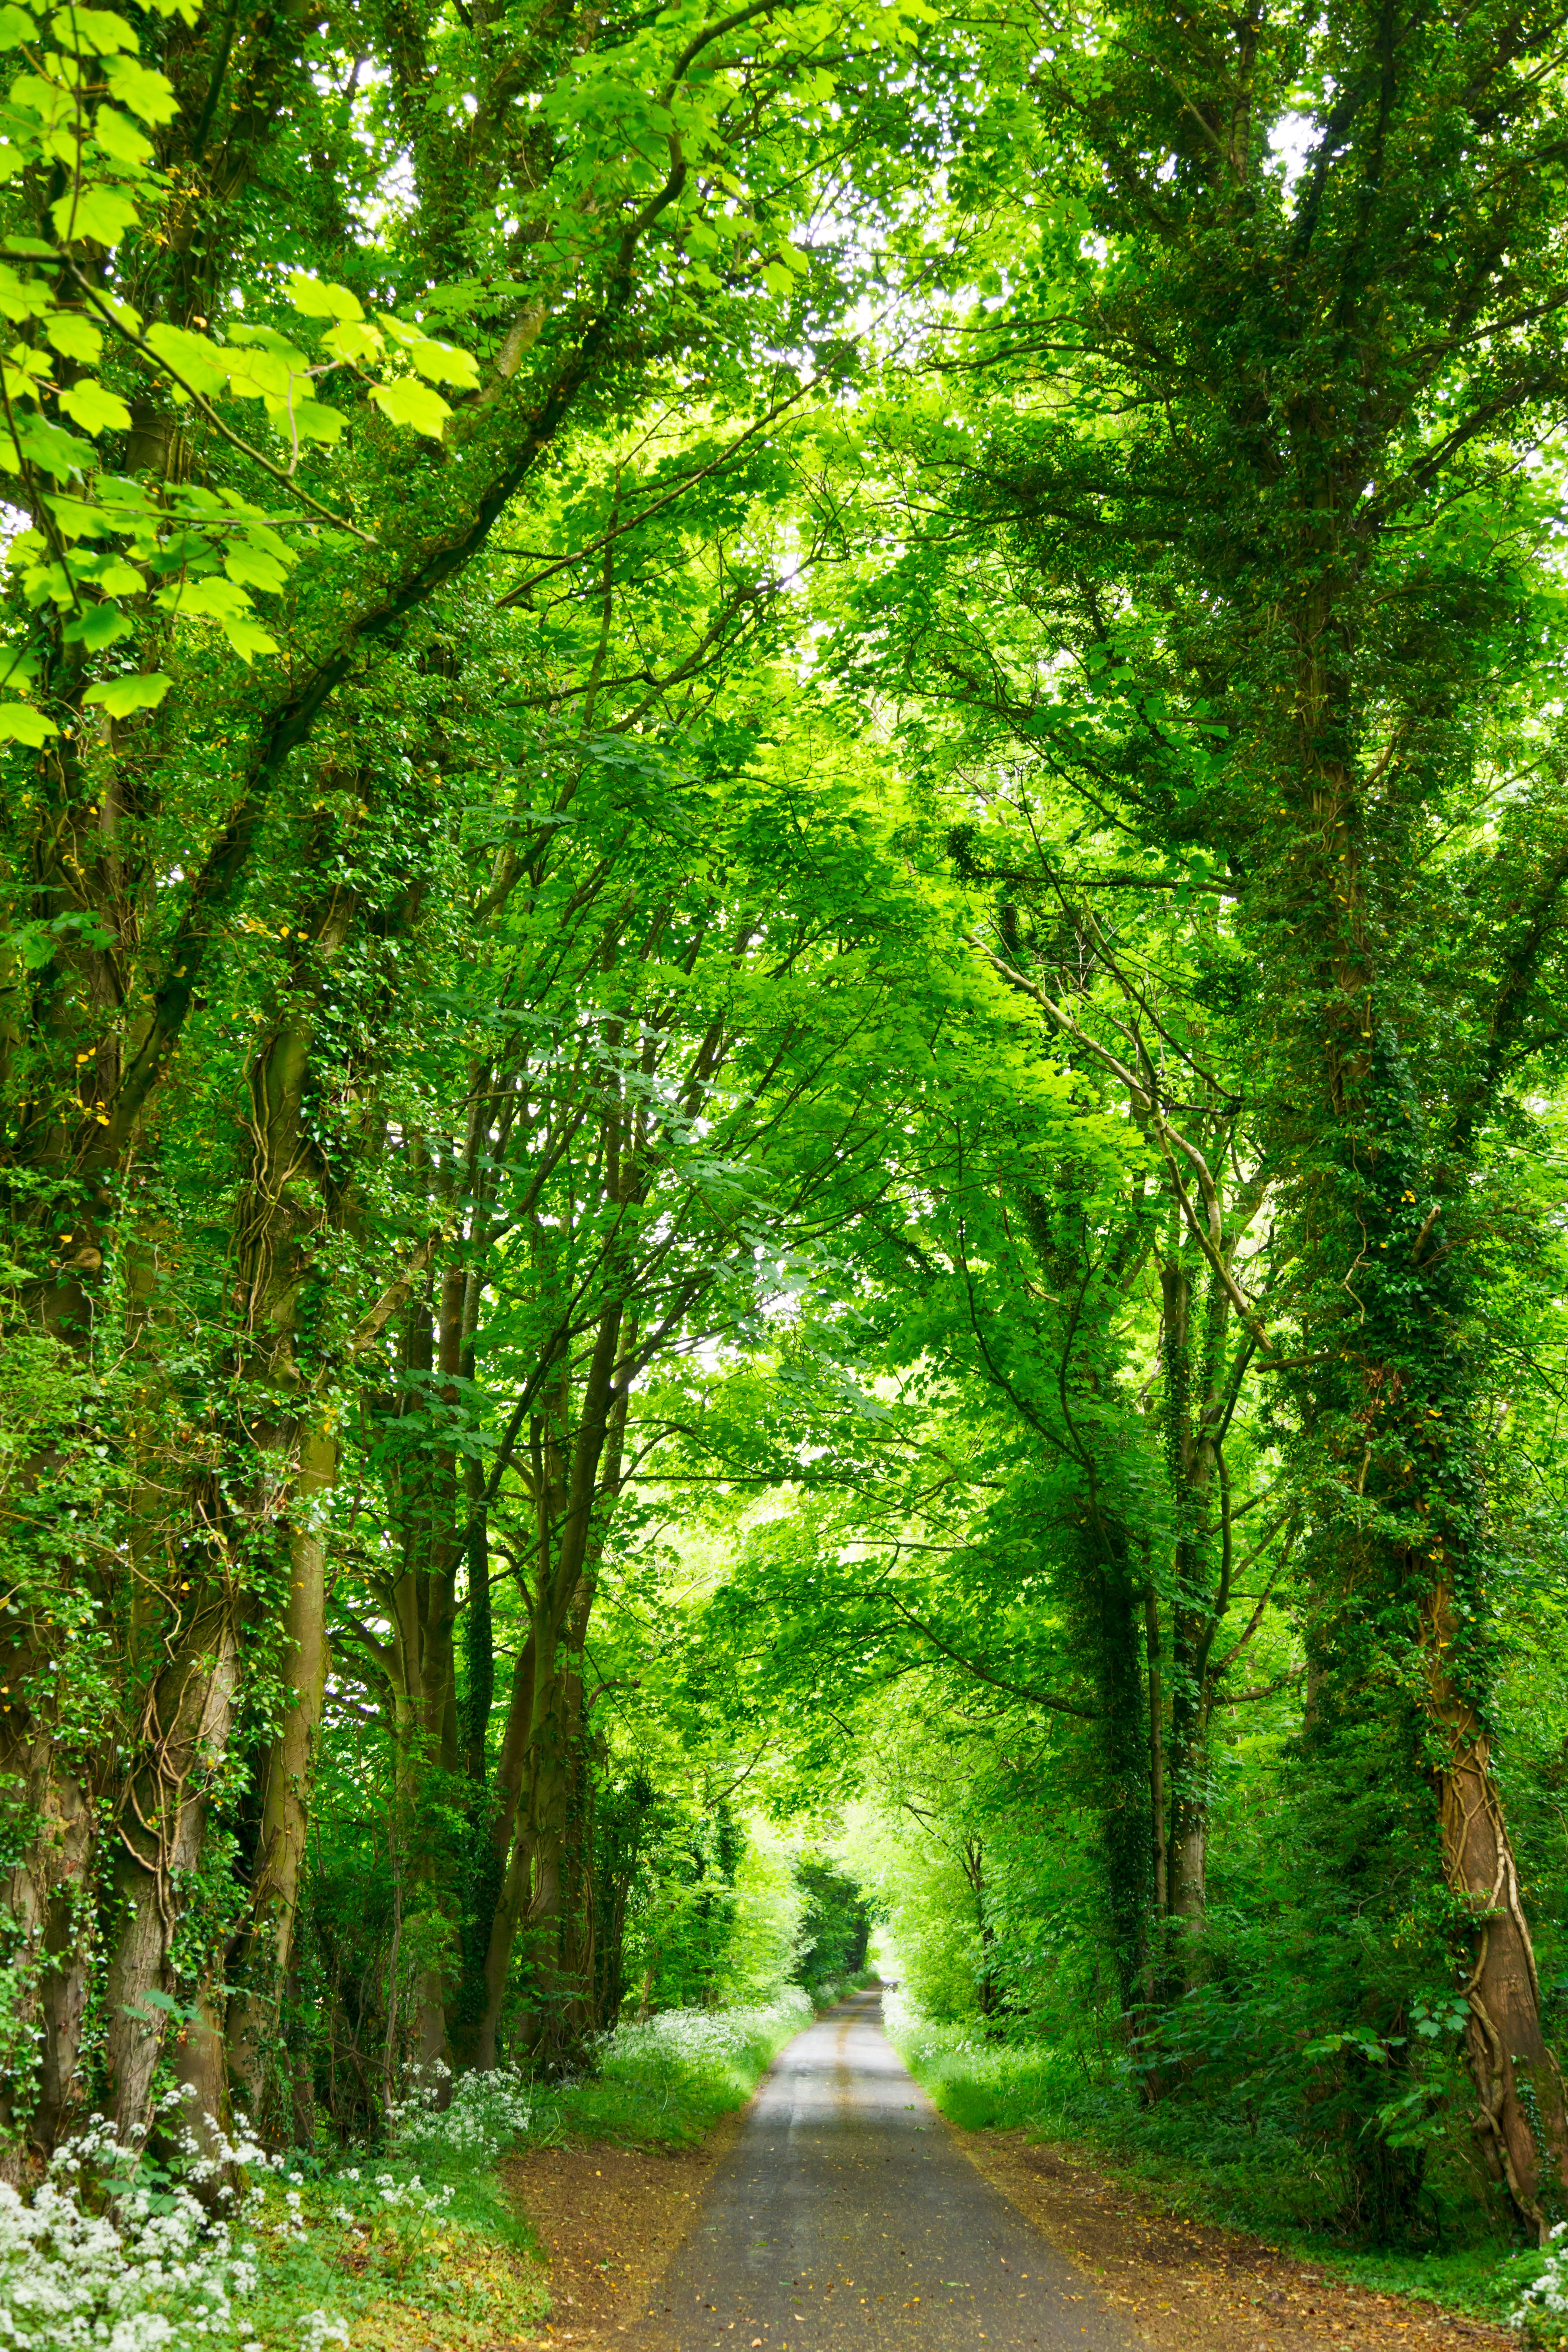
tree, nature, forest, plant, countryside, sunlight, leaf, green, canopy, jungle, autumn, vegetation, rainforest, deciduous, grove, woodland, habitat, ecosystem, backroad, biome, old growth forest, natural environment, woody plant, temperate broadleaf and mixed forest, temperate coniferous forest